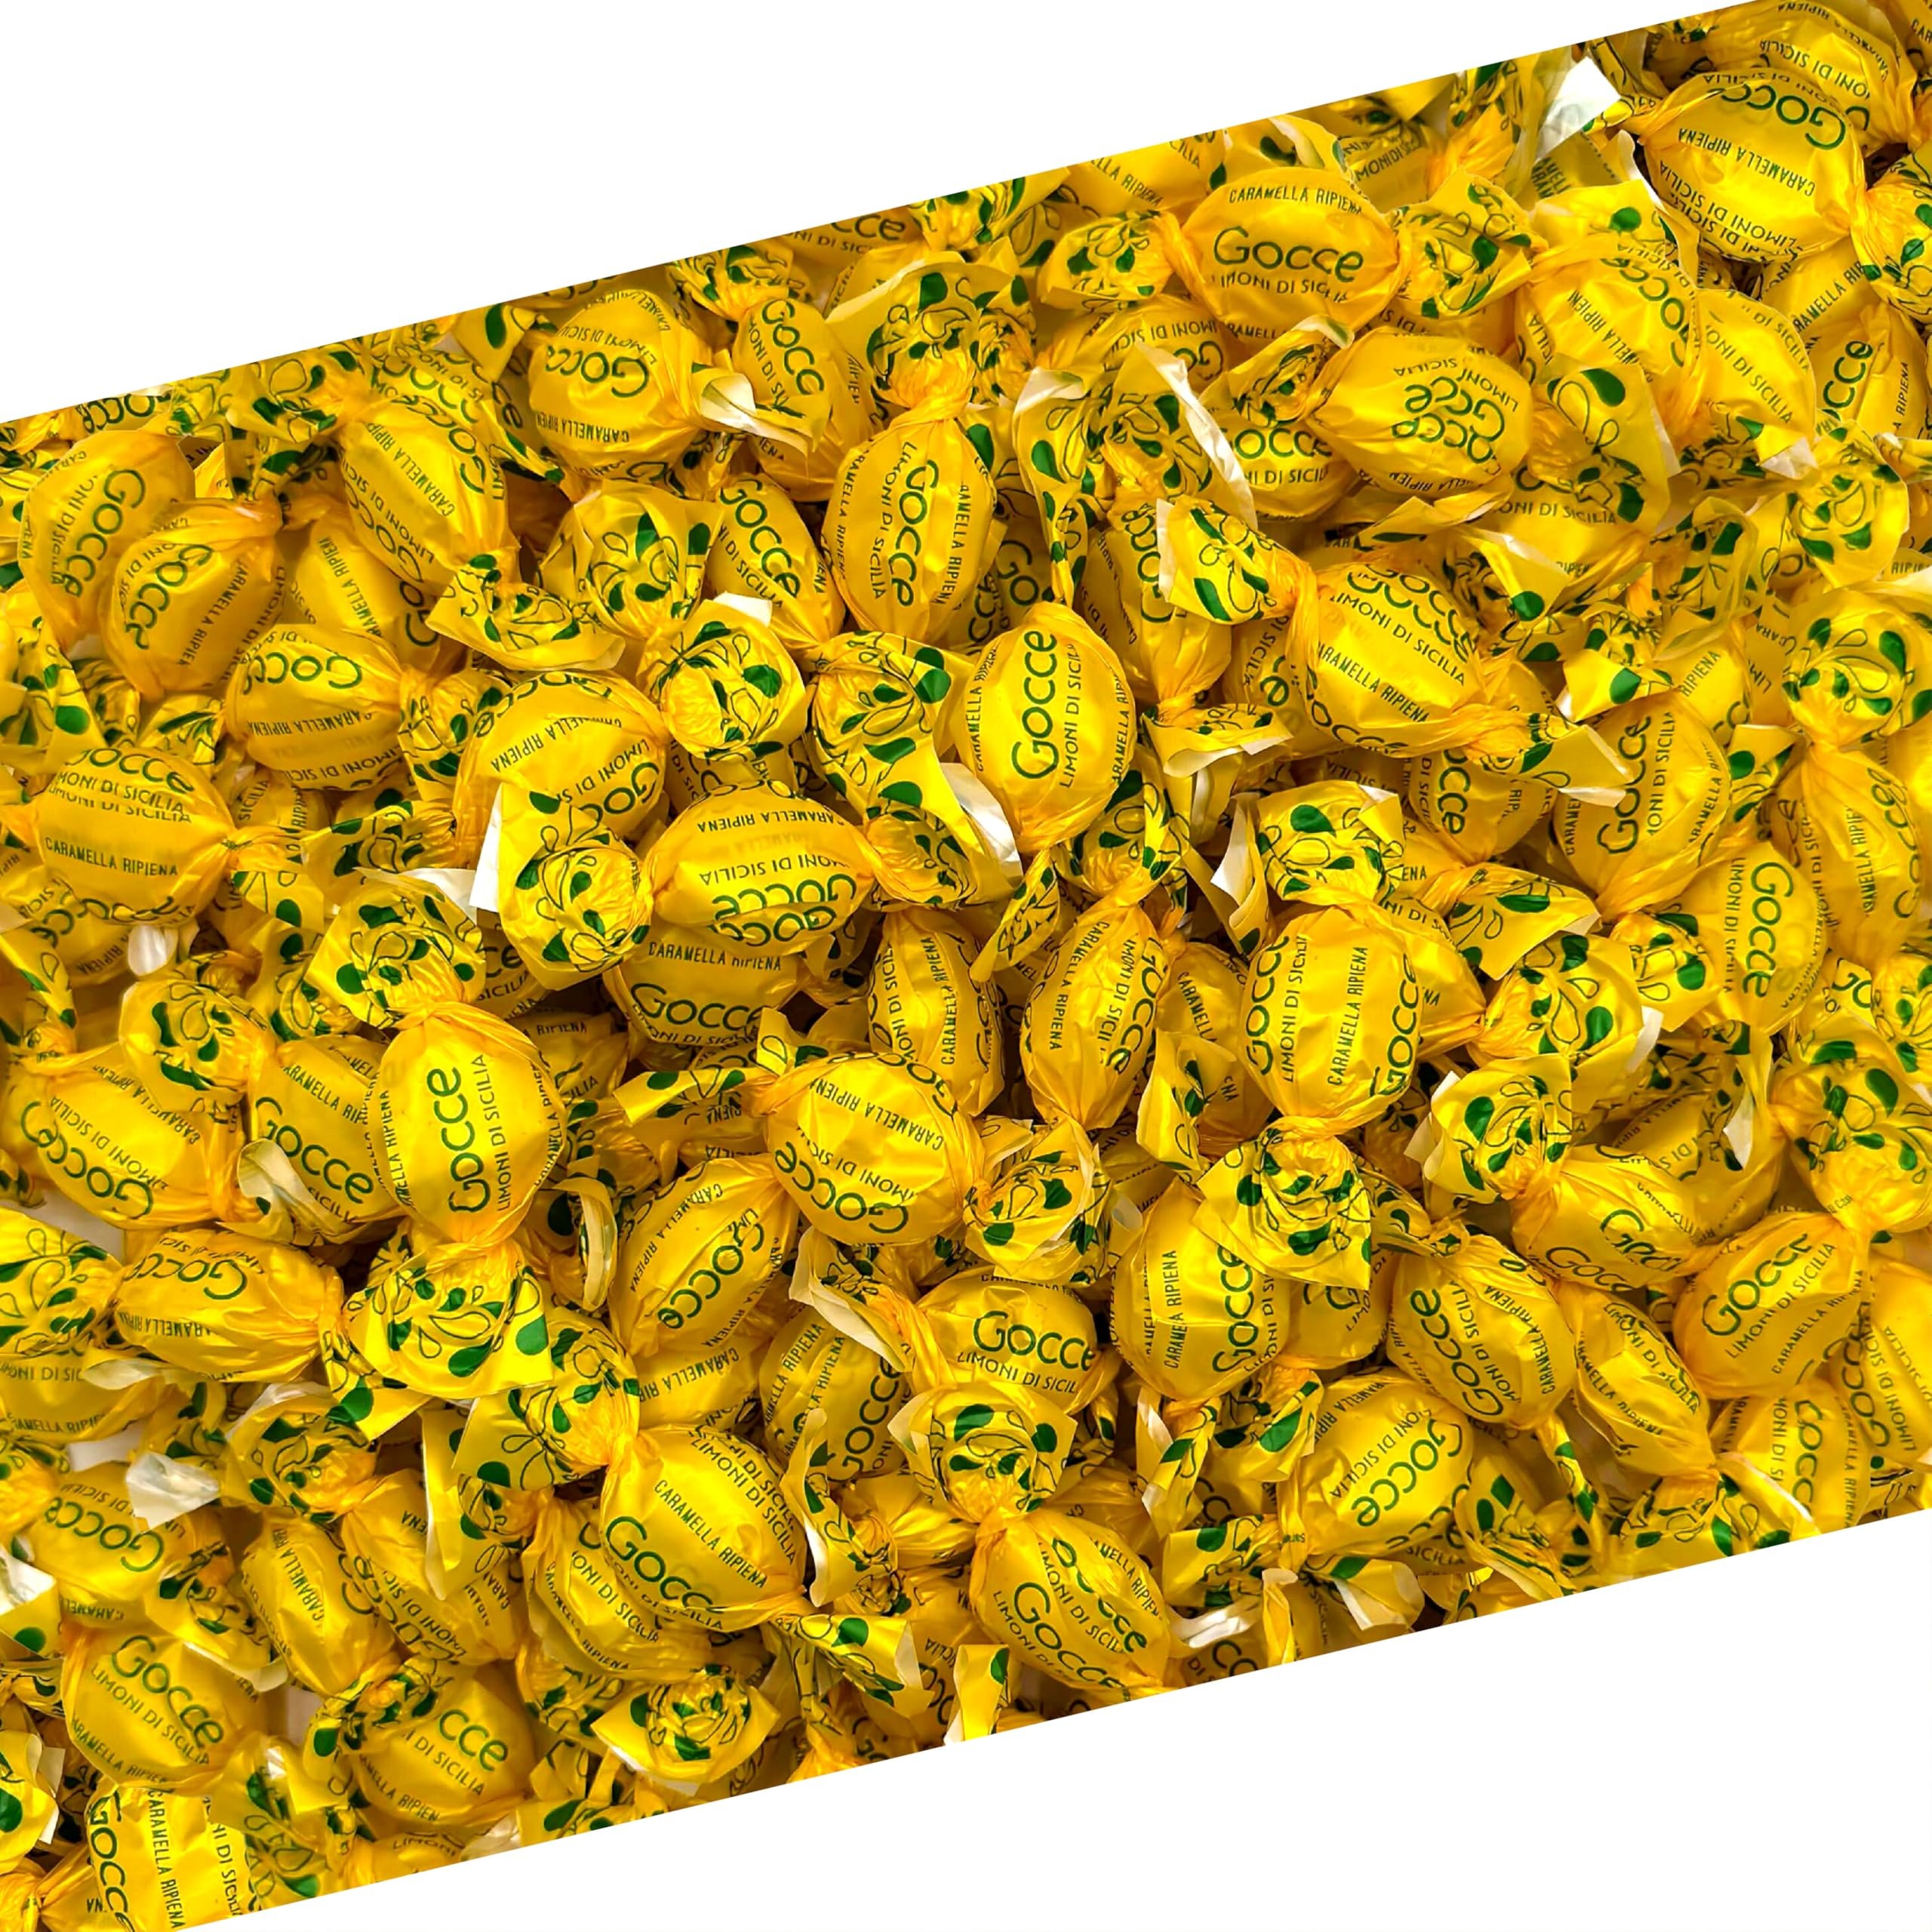
Item Name: Italian Lemon Candy from Italy | 1 Pound Bag | Approx. 75 Count | Gocce Limoni Di Sicilia | Individually Wrapped Filled Lemon Drops Hard Candy | Citrus Candies
Bullet Point 1: Our 1 pound bag contains approximately 75 individually wrapped pieces of Italian Lemon Candy, delivering authentic Italian lemon flavor in every citrusy bite
Bullet Point 2: Experience the zing of real Sicilian lemon juice with every piece of this Italian lemon candy, crafted to bring a sunny Mediterranean burst to your palate
Bullet Point 3: The crunchy lemon hard candy shell gives way to a bright, tangy liquid center that awakens your senses and offers a refreshing take on traditional European candy
Bullet Point 4: Perfect for office candy bowls, party favors, travel pouches, or as a refreshing treat after meals, these zesty lemon drops also make a charming addition to wedding tables, spring gift baskets, and tea-time trays
Bullet Point 5: Enjoy one after meals, drop it into hot tea for a natural citrus infusion, or keep a few in your purse or desk drawer for an elegant, refreshing pick-me-up anytime
Product Description: Indulge in the zesty elegance of Lemon Filled Hard Candy, a premium Italian lemon candy from Italy that captures the essence of bold, sun-ripened citrus in every bite. Made with authentic Sicilian lemon juice, each candy delivers a vibrant burst of tangy sweetness, perfectly balanced with the smooth texture of classic lemon hard candy. Wrapped individually for freshness and convenience, these treats are ideal for sharing at events, placing in office candy bowls, or enjoying as a refreshing pick-me-up throughout the day. As a proud member of the Italian candy family, Gocce Limoni Di Sicilia Candy continues its legacy of excellence in European candy, offering an indulgent yet sophisticated flavor experience. Whether you're stocking up your pantry, crafting elegant party favors, or curating gourmet gift baskets, this lemon candy brings a burst of sunshine and tradition to every occasion. Experience the taste of Italian hard candy at its finest - zesty, refreshing, and truly unforgettable.
Value: 16.0
Unit: Ounce

Price: 14.99